St Peter's College Boat Club

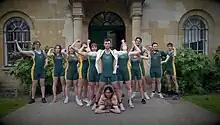
St Peters created its first YouTube "hype video" in 2023, to the song "Don't Stop Me Now" by Queen.

In 1999, the Victorian listed University Boathouse burned down and with it SPCBC's entire fleet, memorabilia like trophy blades as well as archive material of the club. Later identified as arson, the loss of the boathouse put the club into a devastating situation and it took the club over five years to rebuild its fleet but only by severe cut backs in the quality of its boats. 2007 saw the opening of new University Boathouse, which replaced the older boathouse on the same site.